University of Kentucky

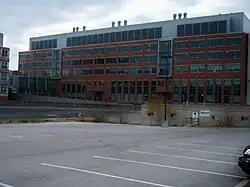
The Biological-Pharmaceutical Building is home to the College of Pharmacy

Other colleges no longer in existence at the University of Kentucky include the College of Library Science (separating out of the College of Arts & Sciences in 1968 and incorporated in 2003 into what is now the College of Communication and Information) and the College of Home Economics (created in 1916 and whose founding dean was Mary E. Sweeney) now a School of Human Environmental Sciences located within the College of Agriculture.